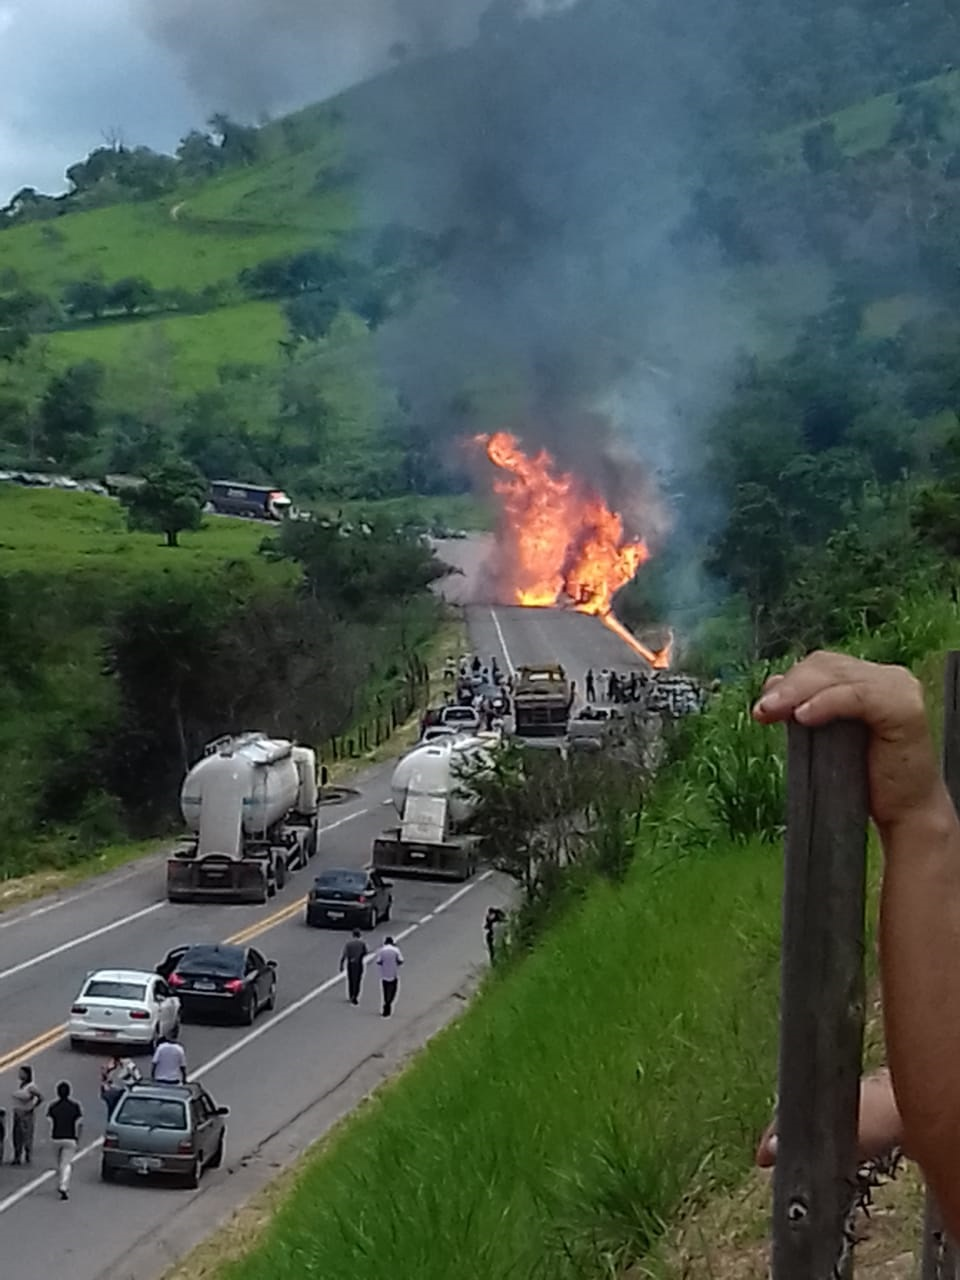
Fire: yes
Smoke: yes